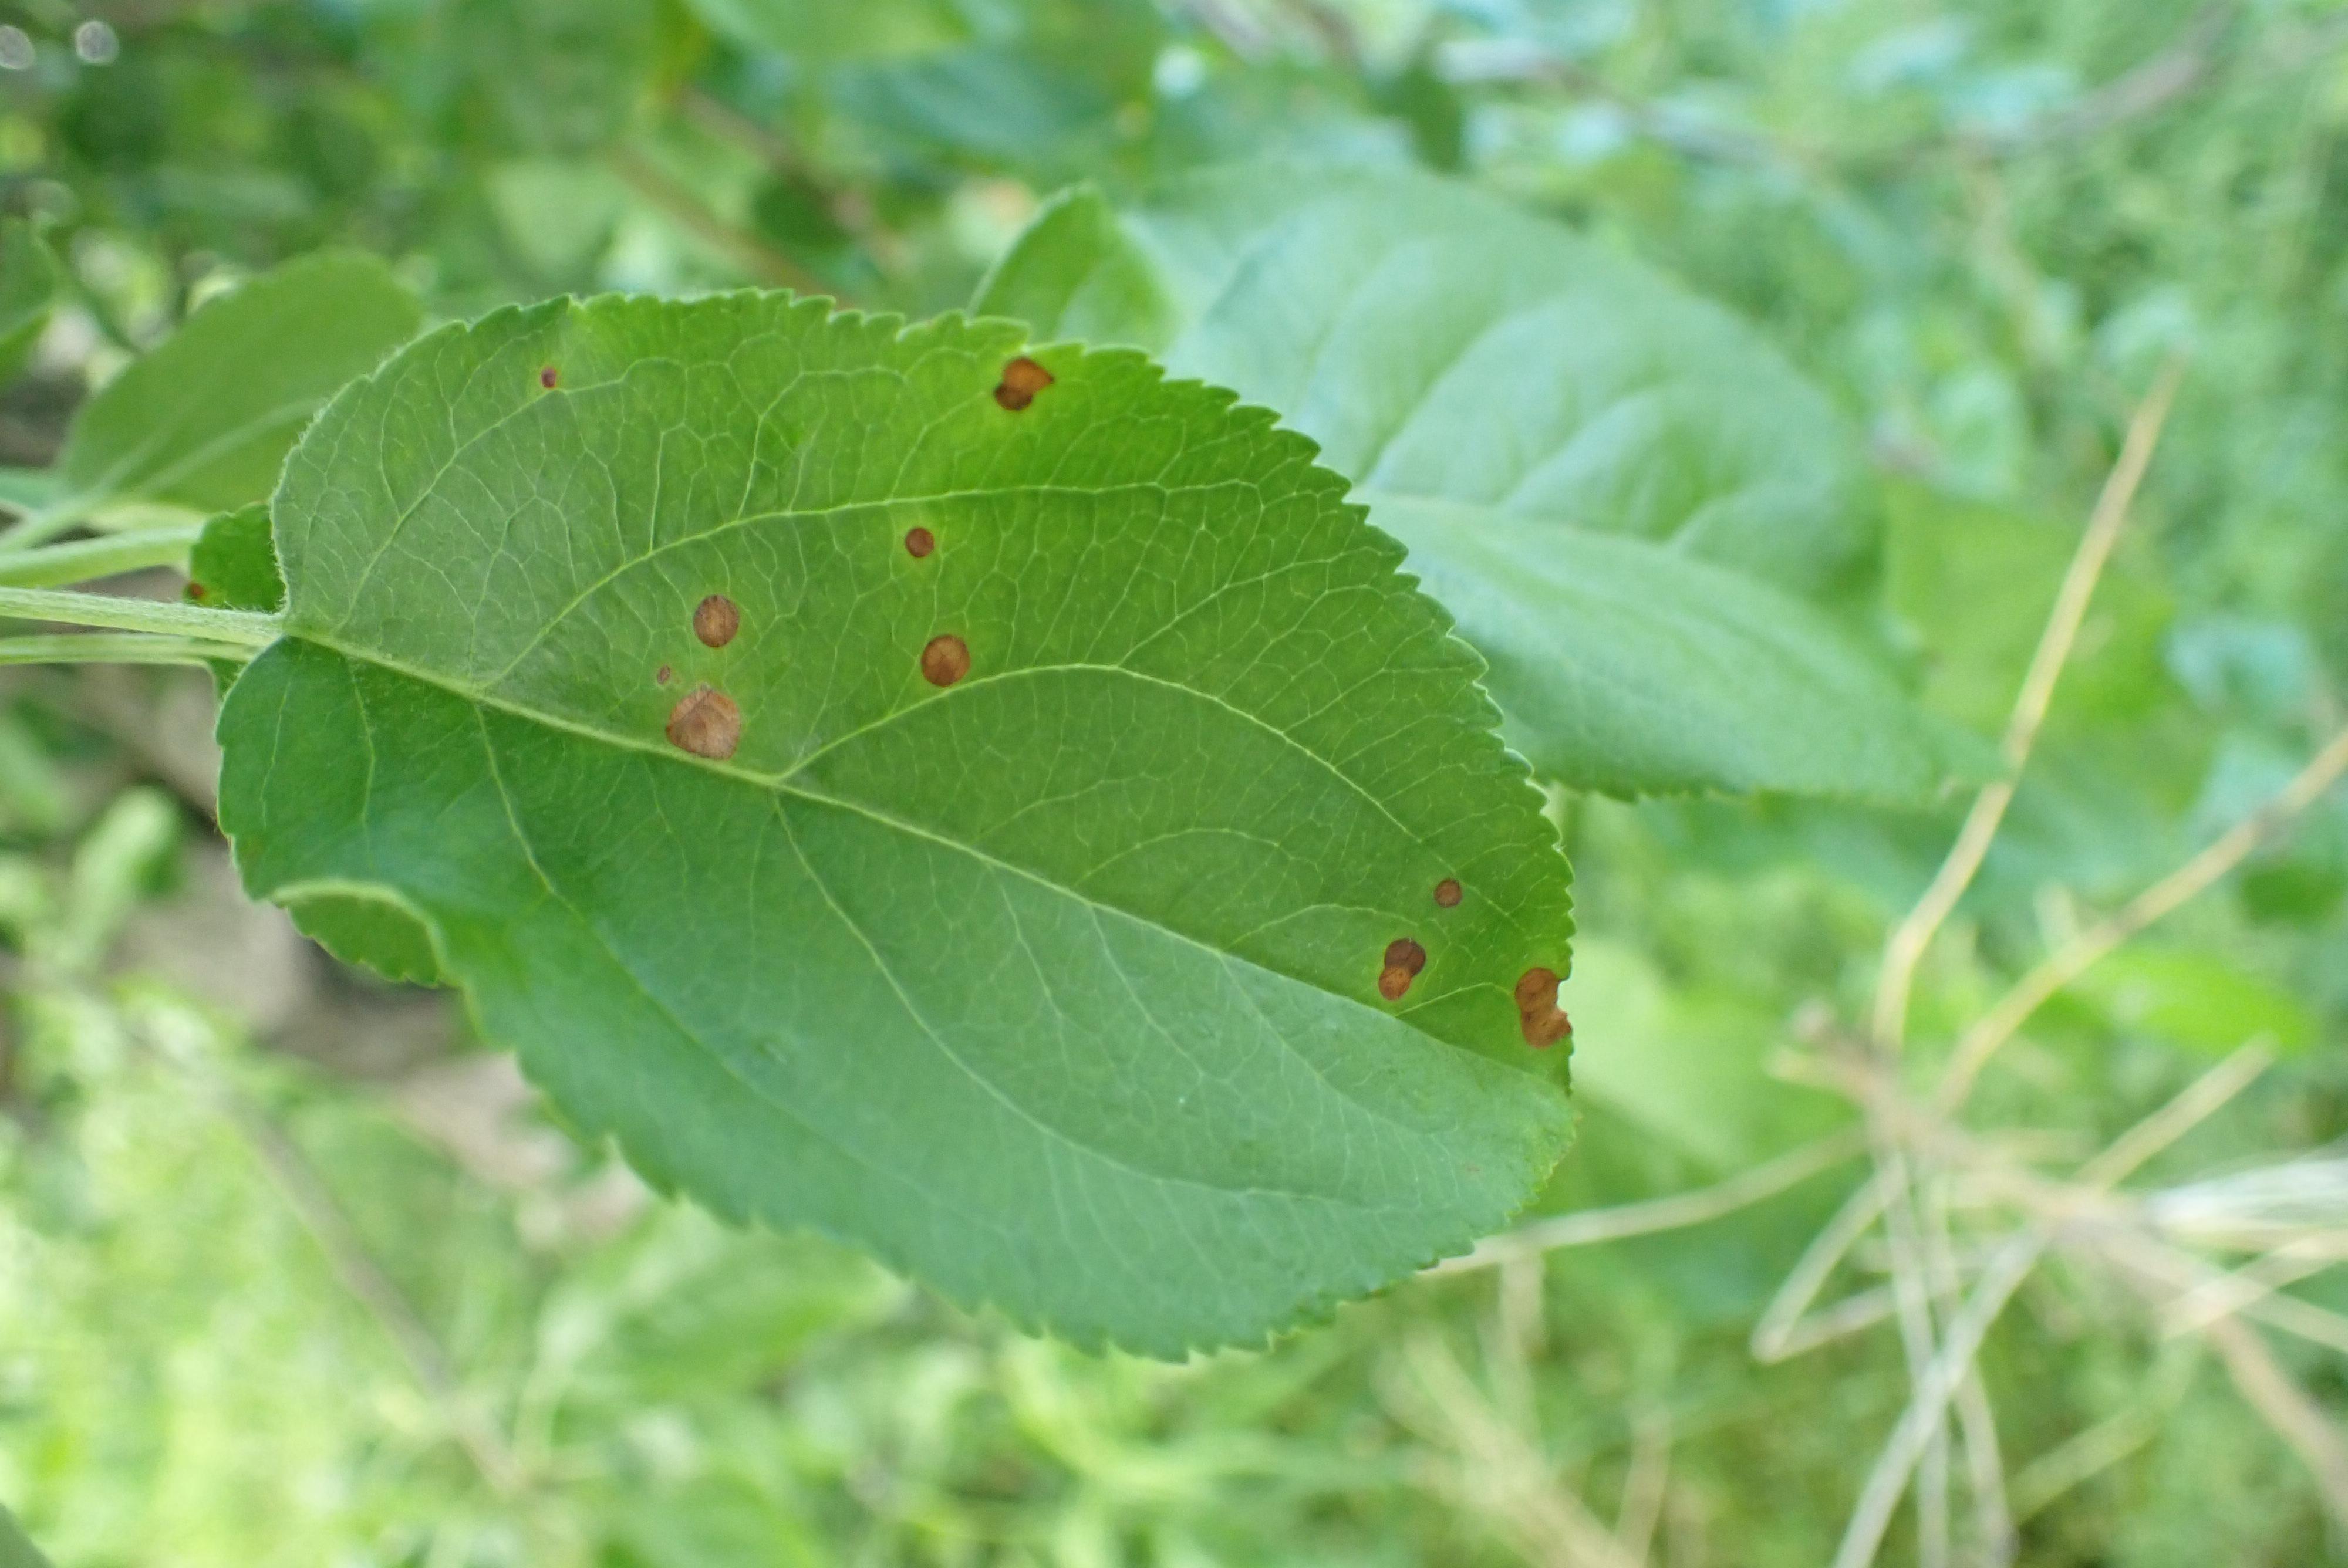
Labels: frog_eye_leaf_spot